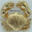
Label: cra